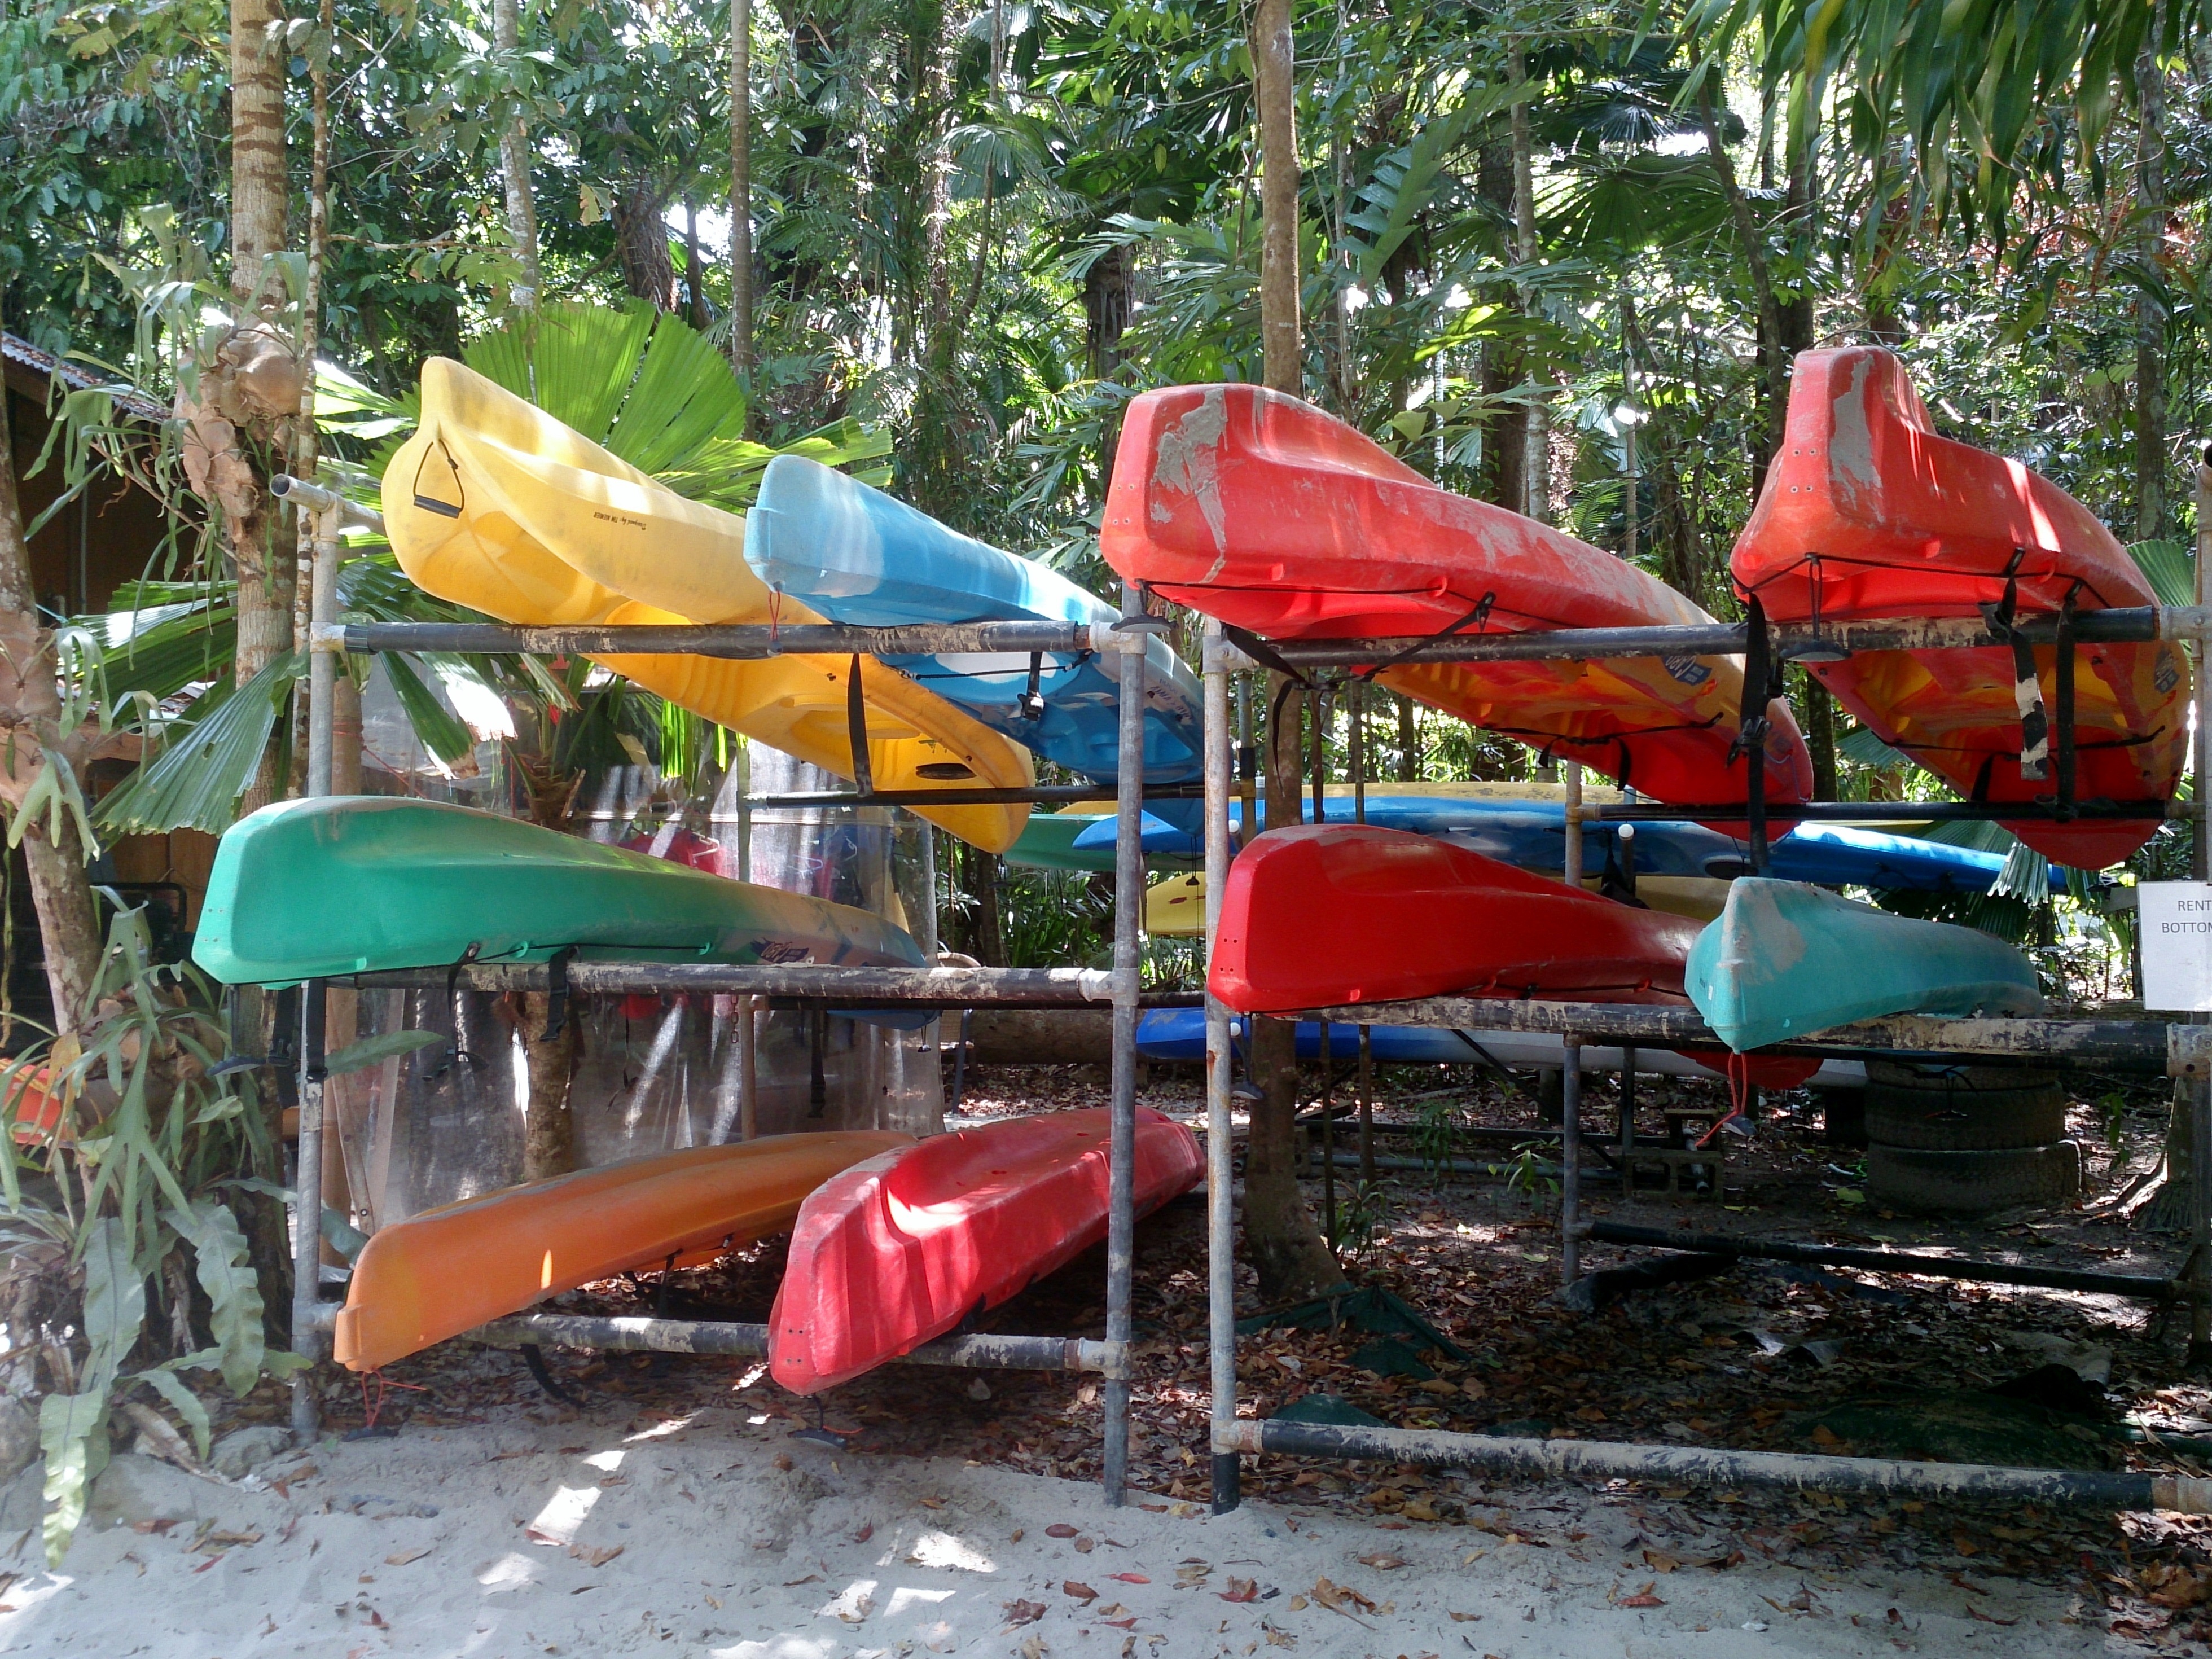
water, sport, canoe, recreation, vessel, vehicle, color, leisure, activity, outdoors, marine, kayaking, water park, kayaks